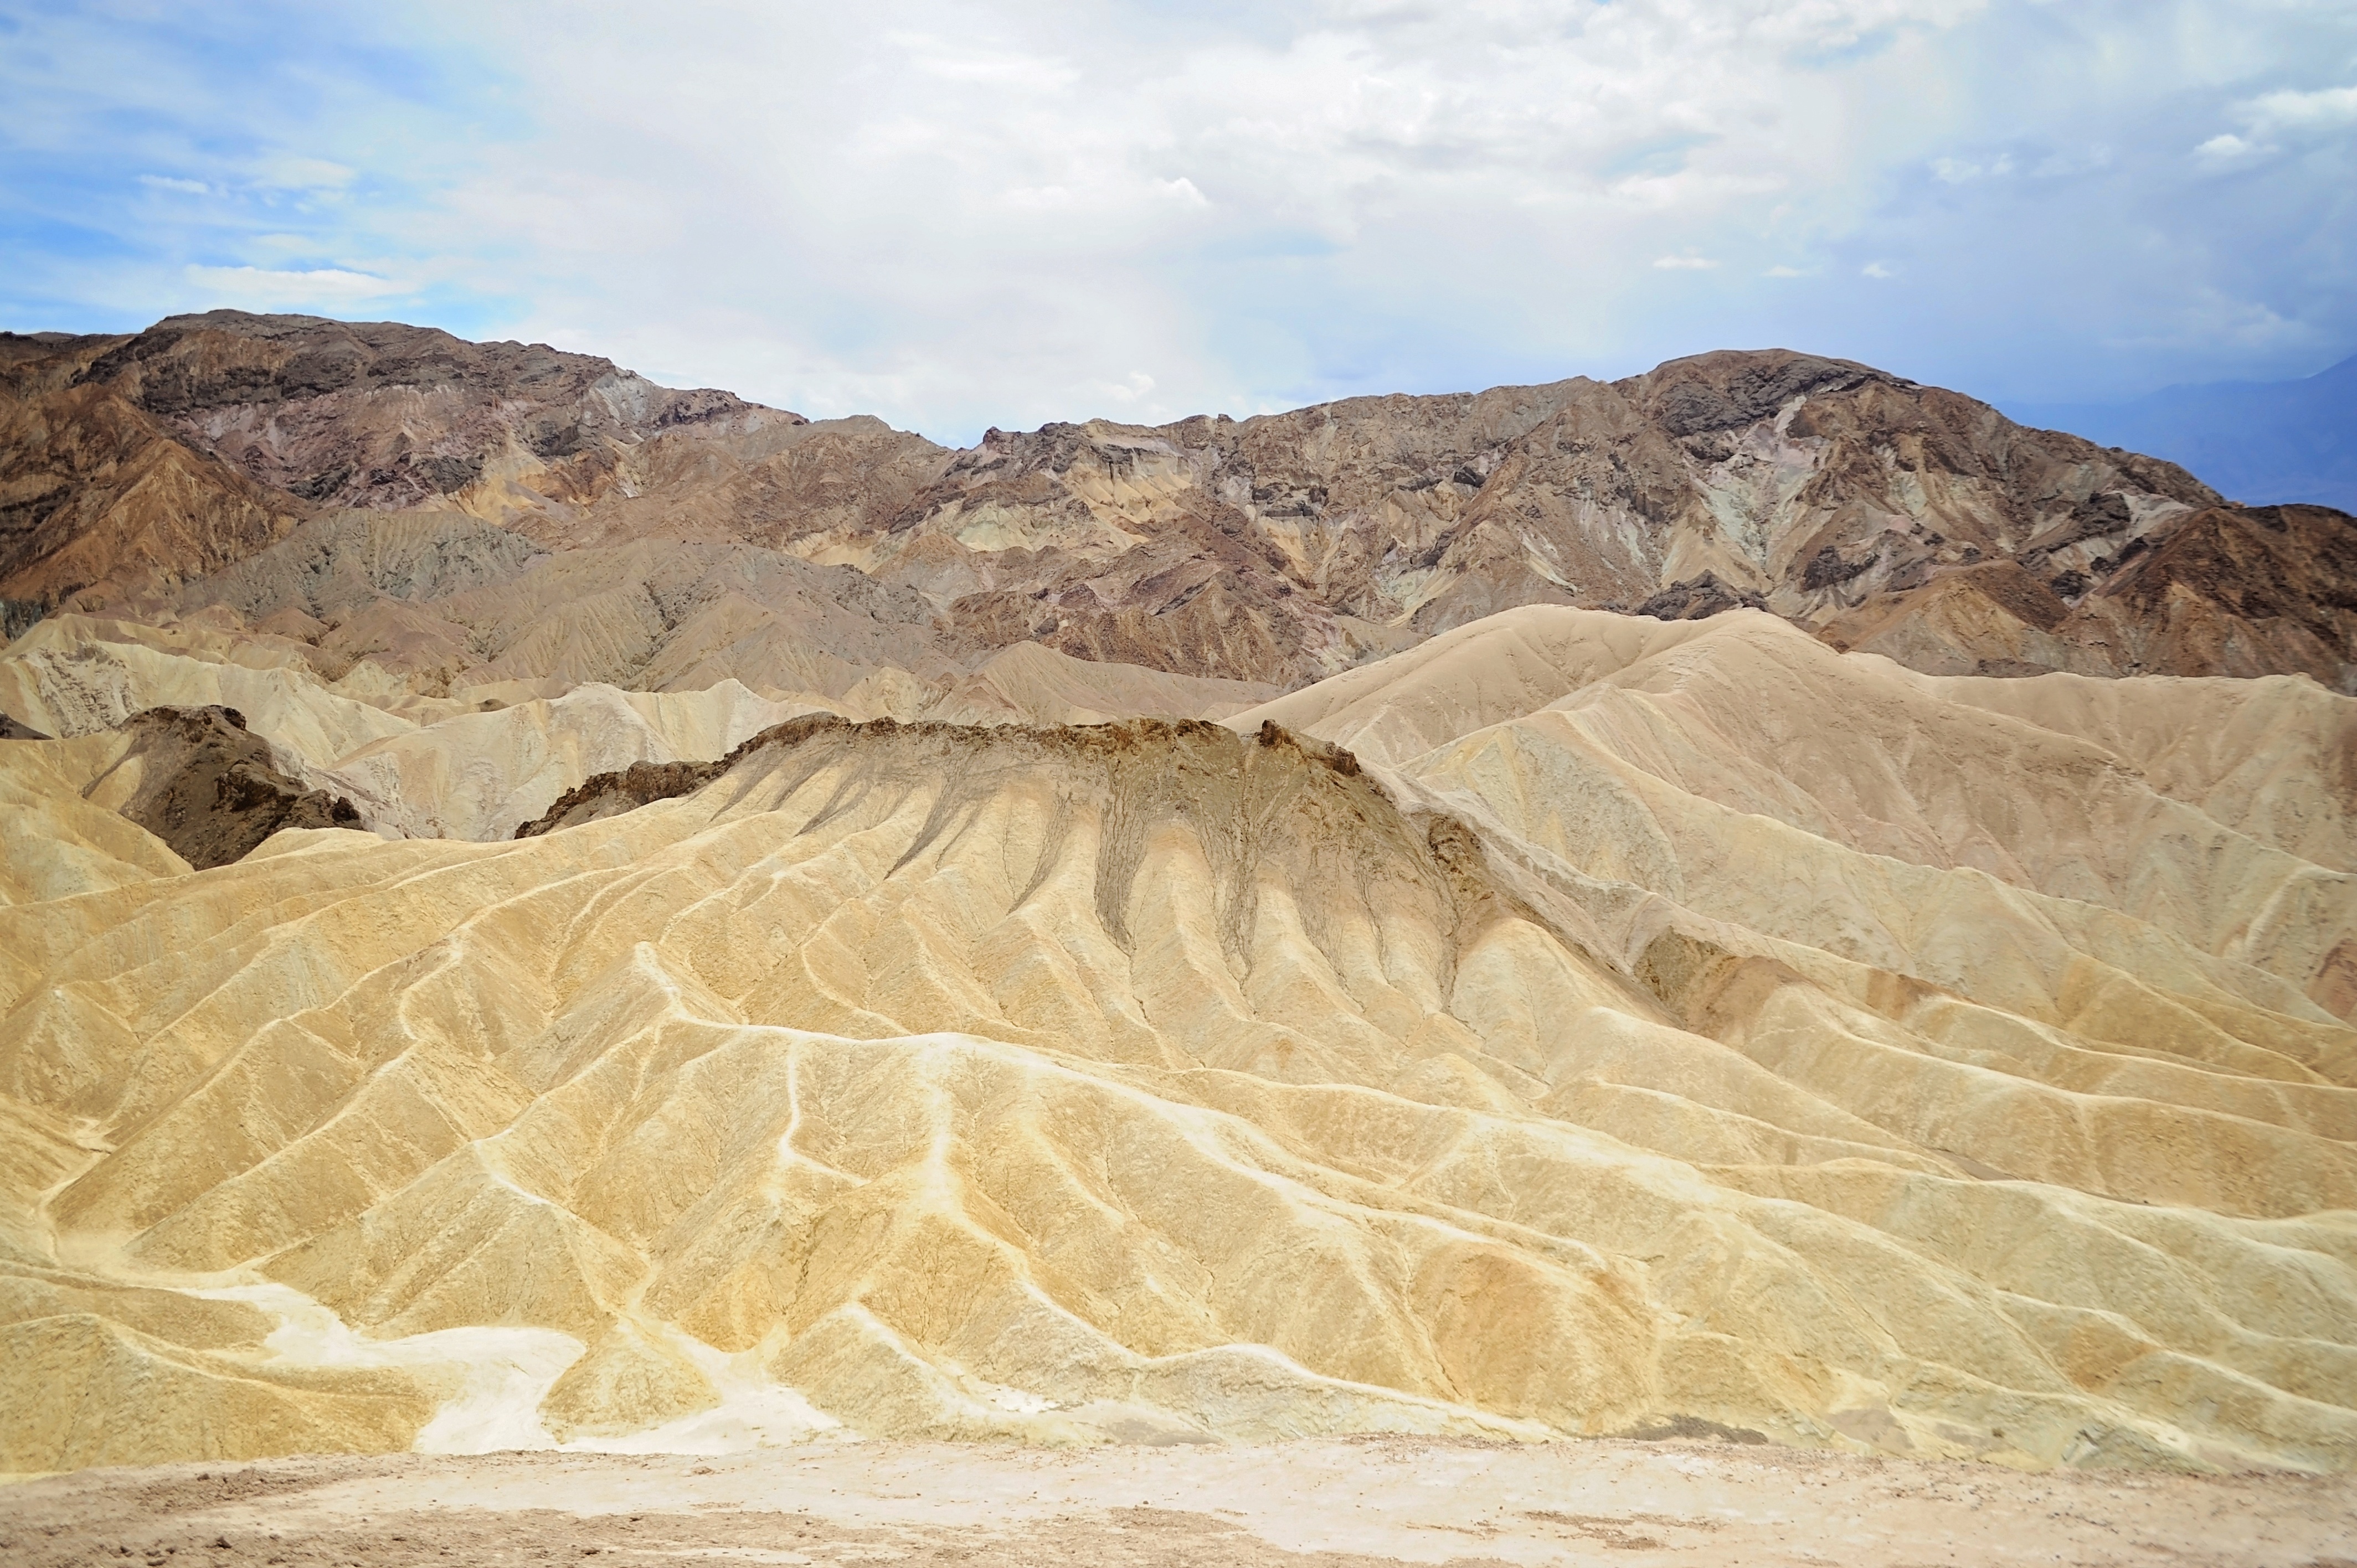
landscape, sand, rock, arid, desert, valley, travel, formation, scenic, park, death, tourism, heat, material, national, geology, badlands, hot, plateau, zabriskie, wadi, landform, erg, dryness, natural environment, geographical feature, aeolian landform